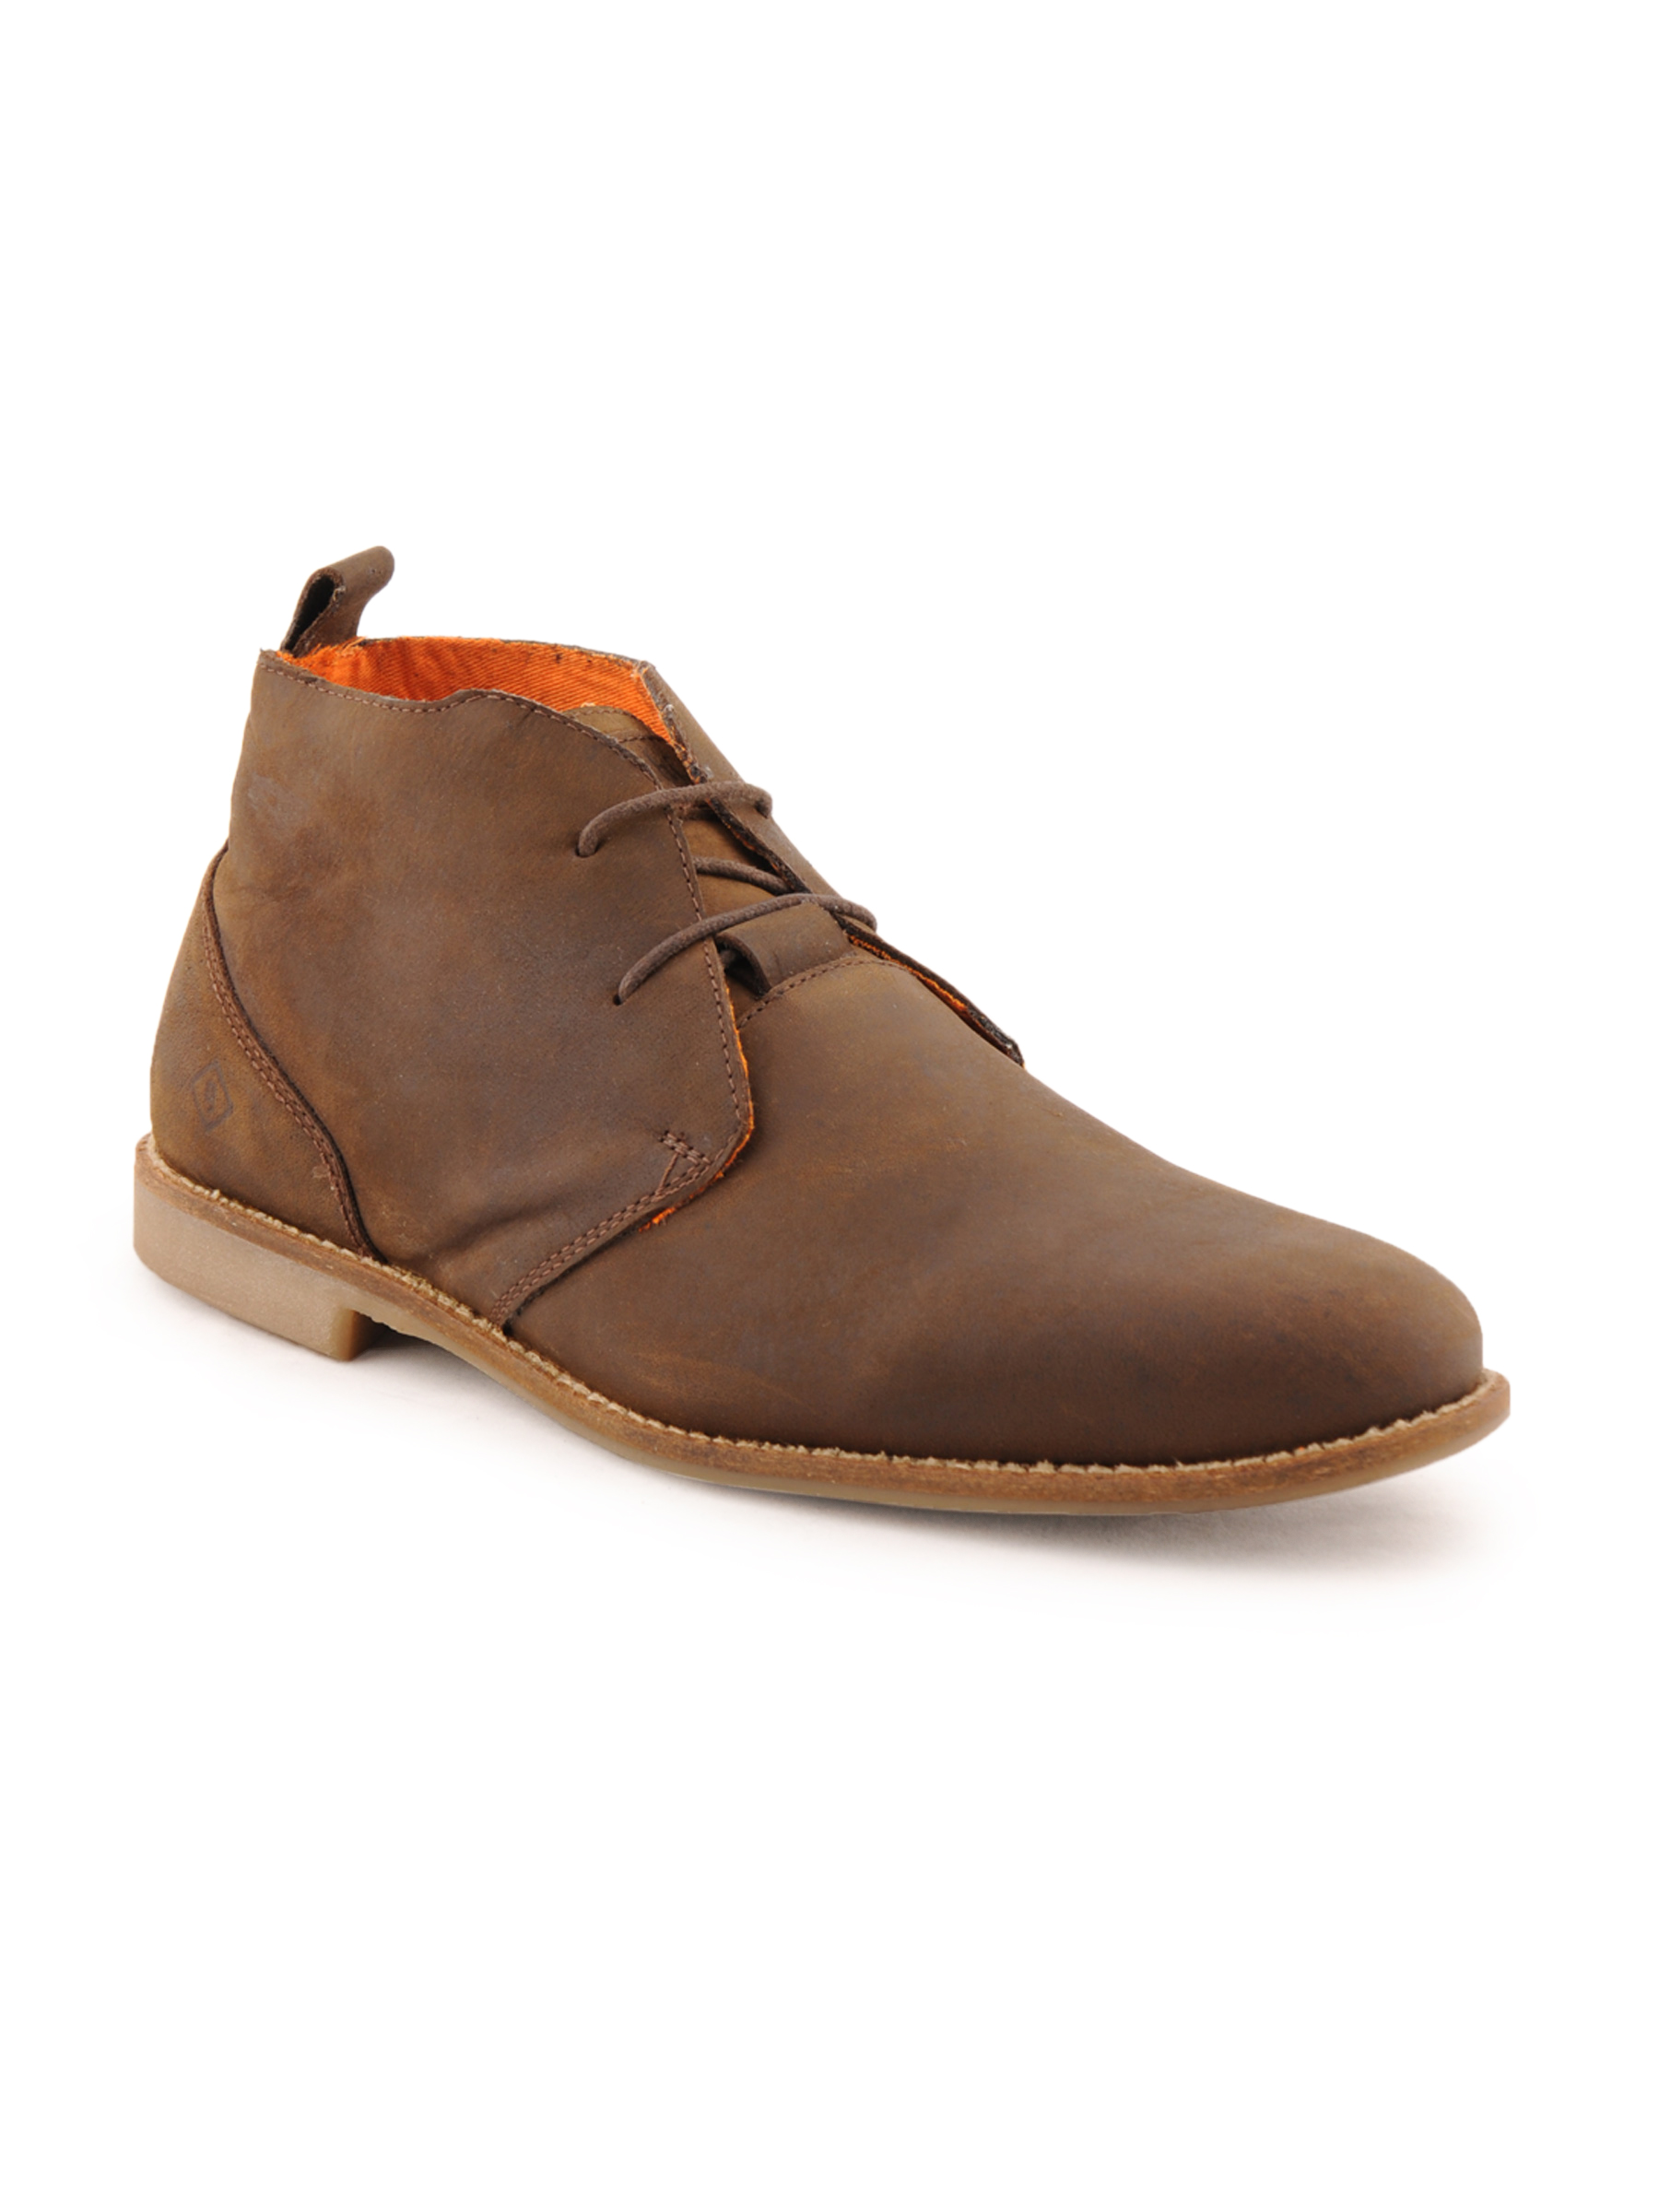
Ganuchi Men Casual Brown Casual Shoes
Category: Footwear / Shoes / Casual Shoes
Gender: Men
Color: Brown
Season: Summer 2012
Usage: Casual